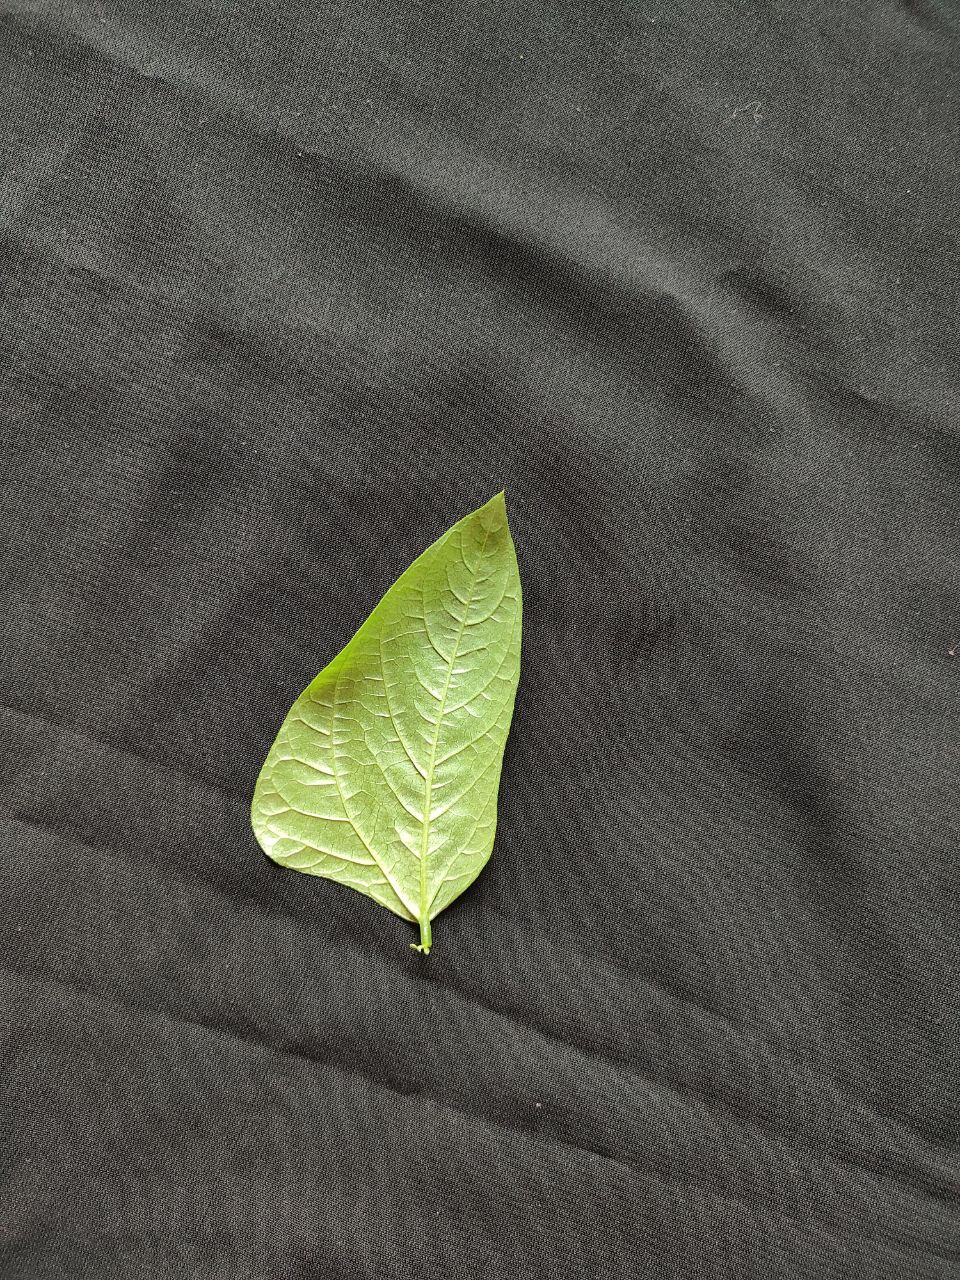
Crop: cowpea
Leaf condition: Fresh Leaf